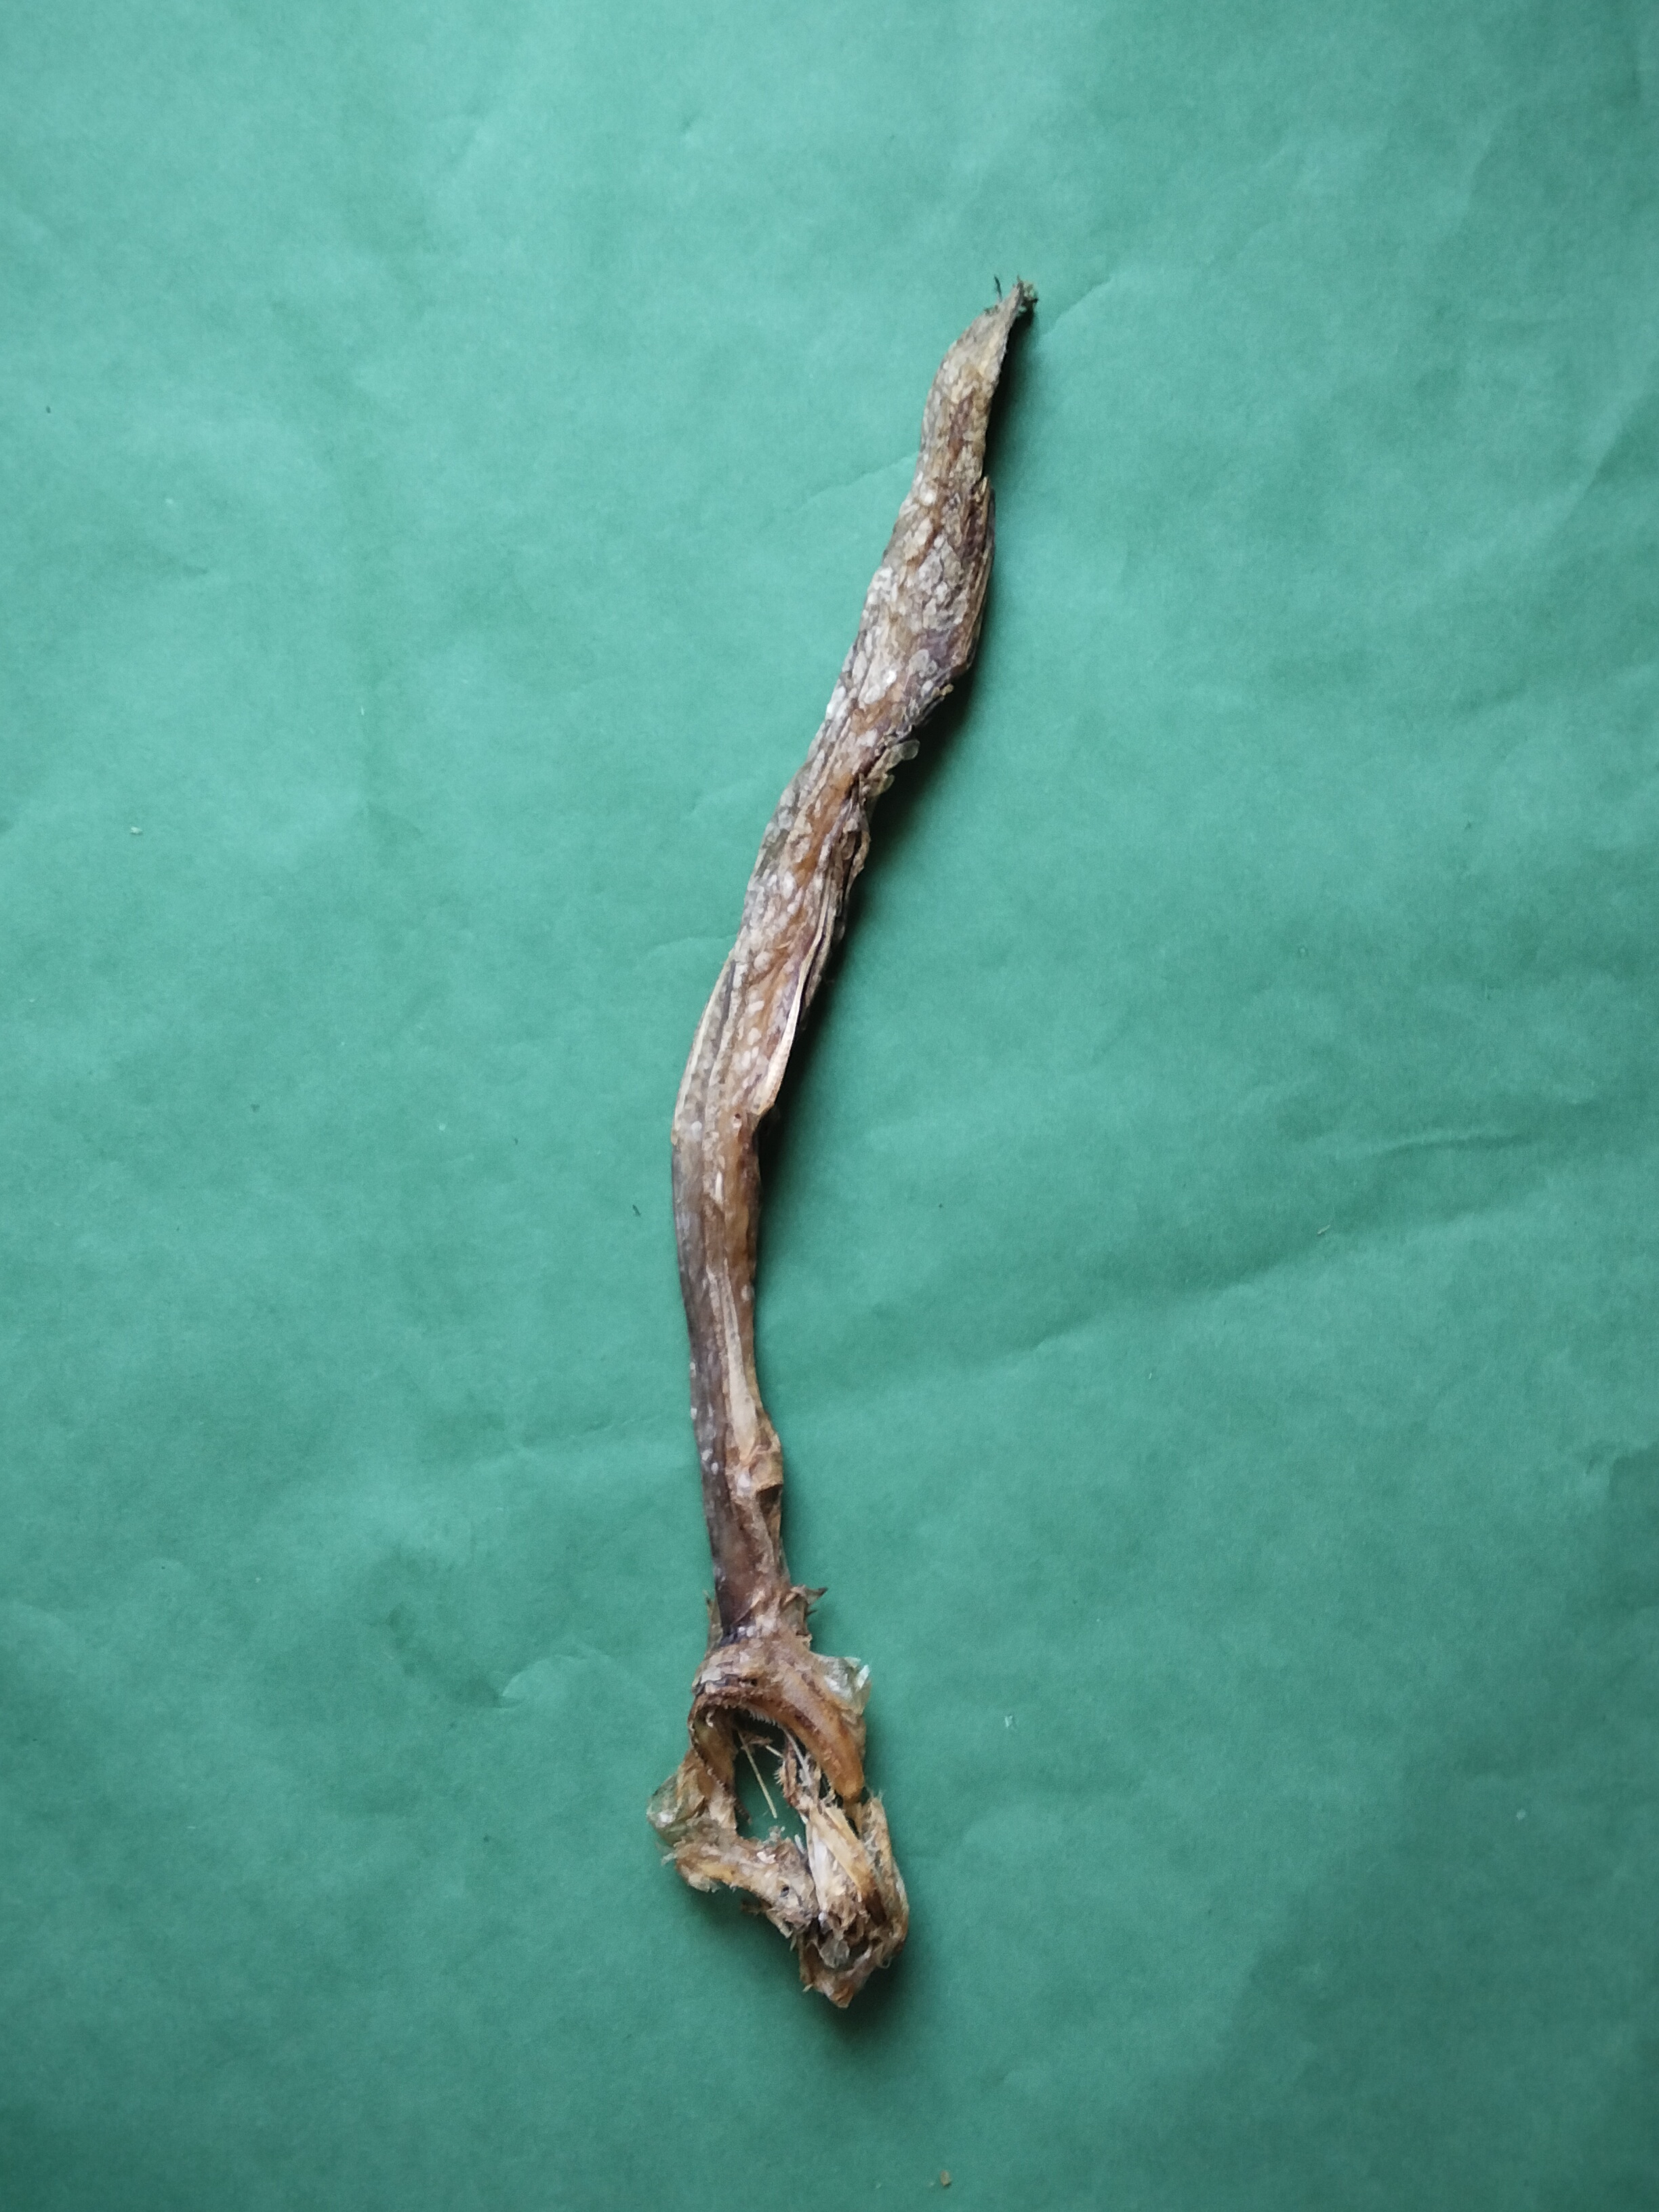
Species: Loitta